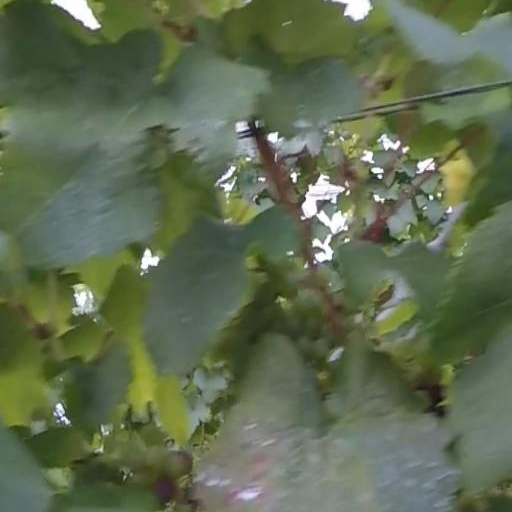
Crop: grape